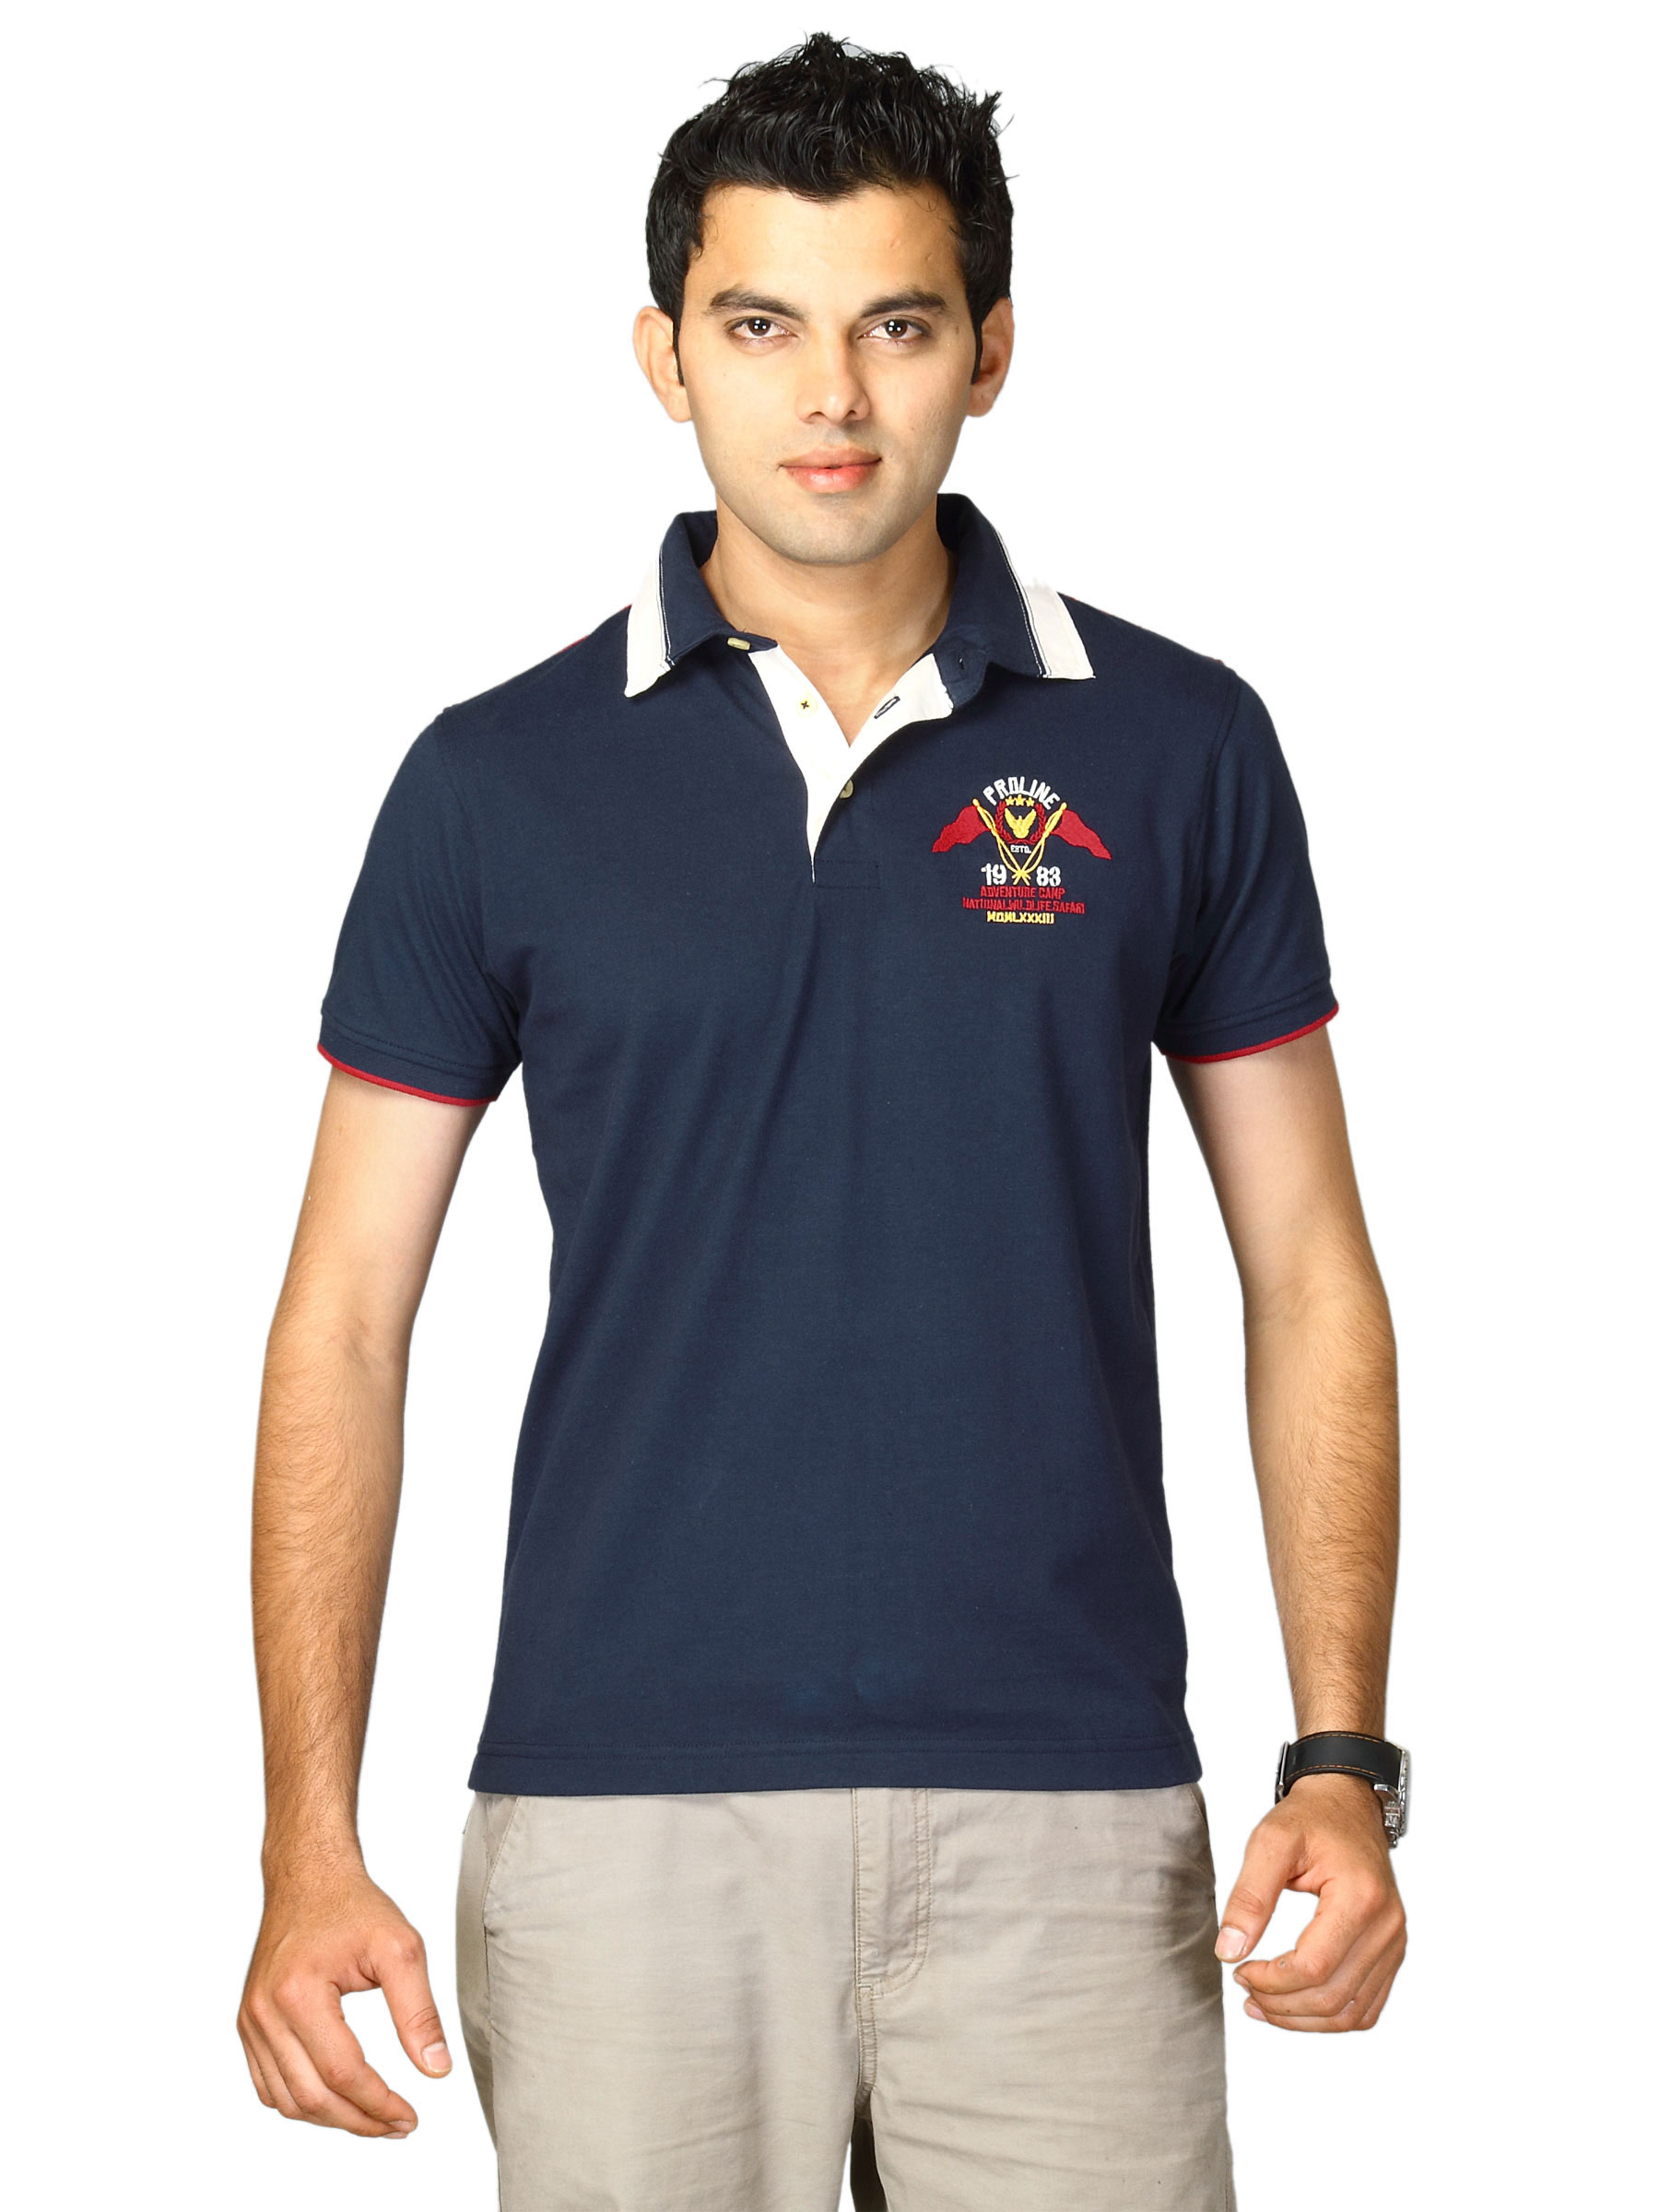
Proline Men Navy Polo T-shirt
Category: Apparel / Topwear / Tshirts
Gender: Men
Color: Navy Blue
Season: Fall 2011
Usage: Casual